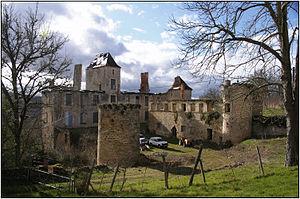
Château du Repaire, Saint-Aubin-de-Nabirat.
Cet article recense les monuments historiques de l'arrondissement de Sarlat-la-Canéda, dans le département de la Dordogne, en France.
Saint-Aubin-de-Nabirat est une commune française située dans le département de la Dordogne, en région Nouvelle-Aquitaine.